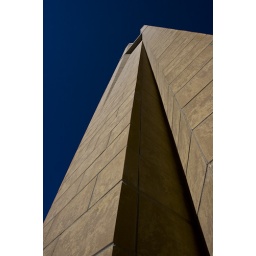
The tower that houses the cross of the chapel on Regis Univeristy Campus in Aurora, CO